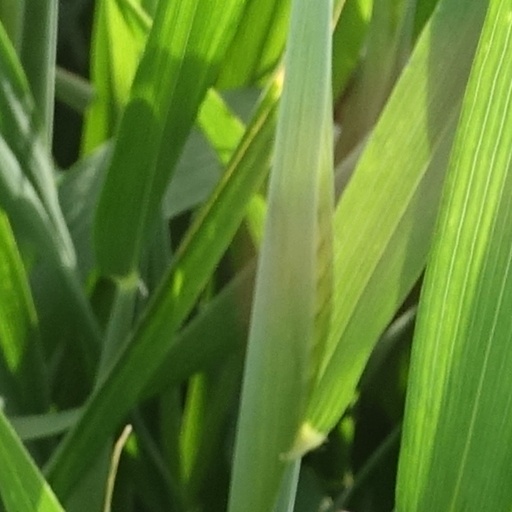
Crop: wheat